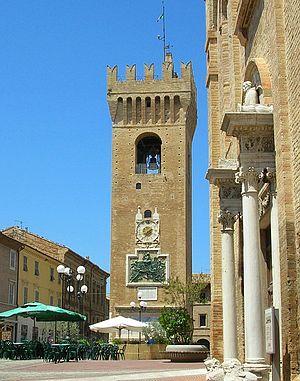
Recanati est une commune italienne d'environ 21 070 habitants, située dans la province de Macerata, dans la région Marches, en Italie centrale.